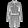
Label: Shirt